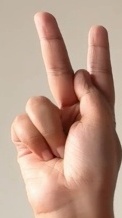
ASL sign: K